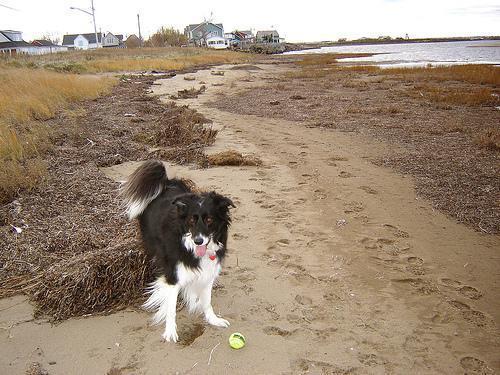
Border_collie